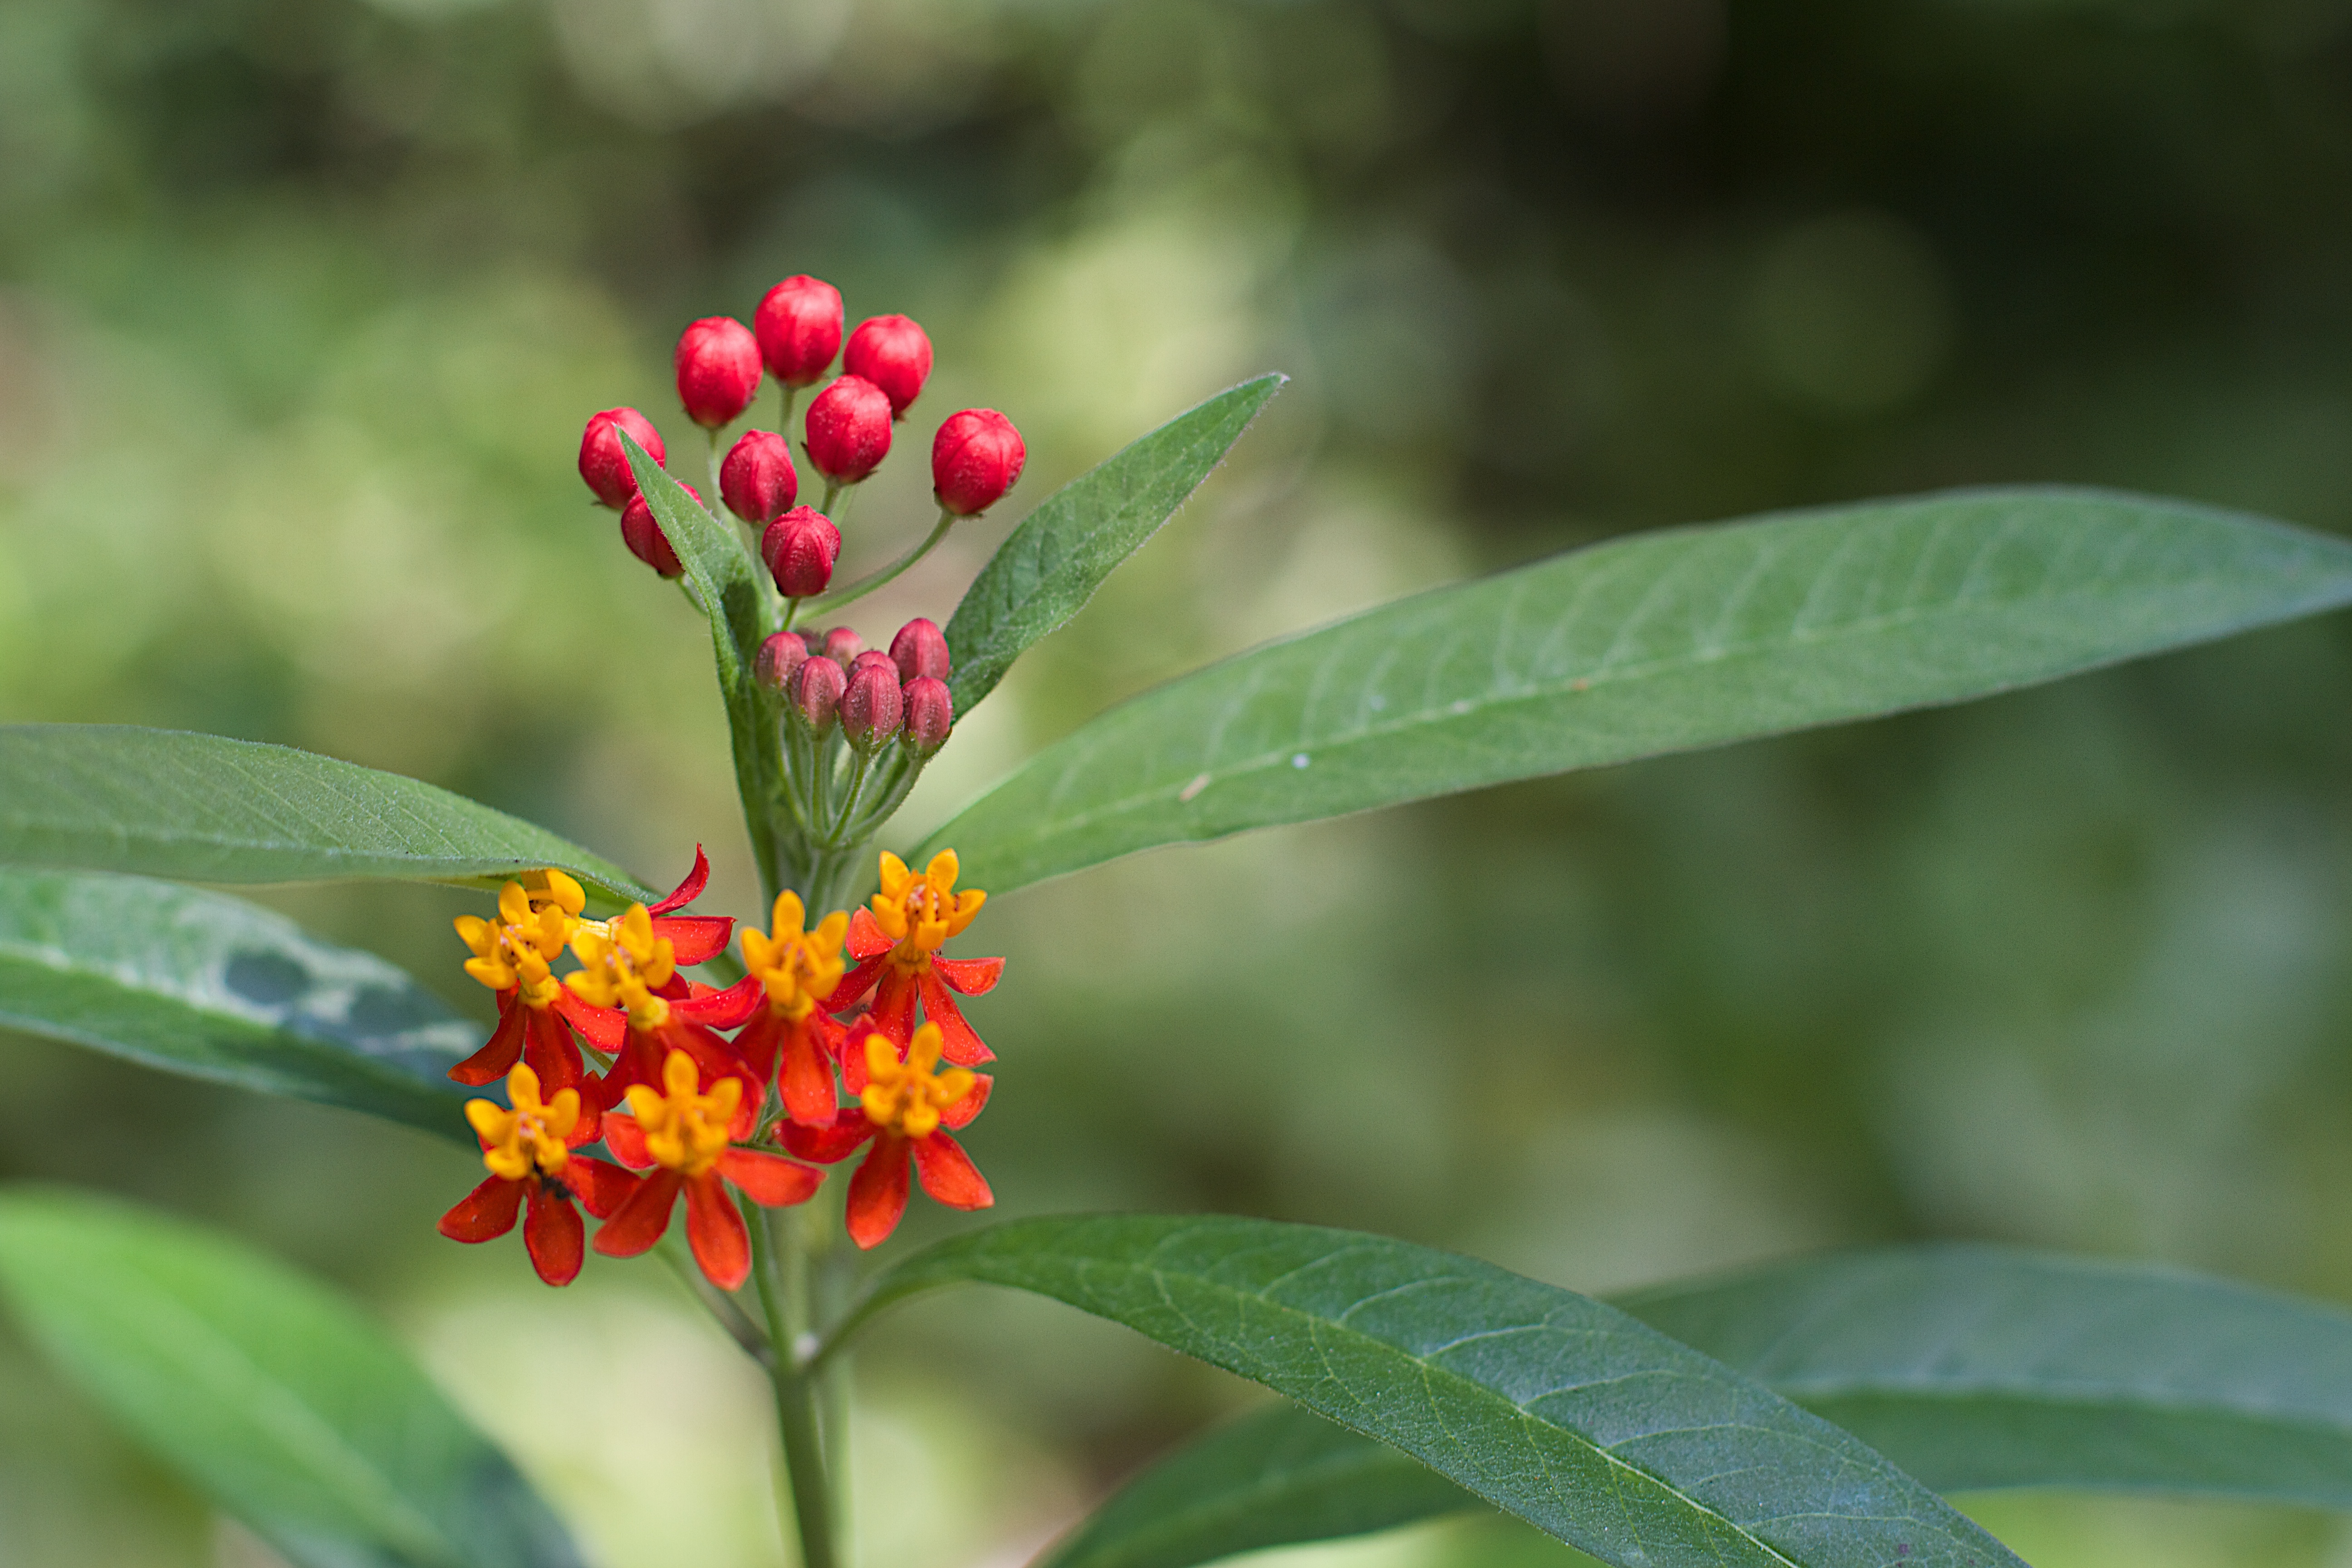
nature, blossom, plant, leaf, flower, herb, insect, evergreen, botany, flora, wildflower, shrub, nectar, macro photography, flowering plant, land plant, tropical milkweed